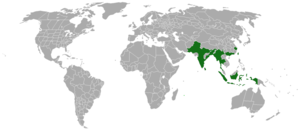
L'Acacia à cachou, encore appelé cachoutier, est une espèce d'arbres appartenant à la famille des Fabacées. Elle est originaire d'Asie.